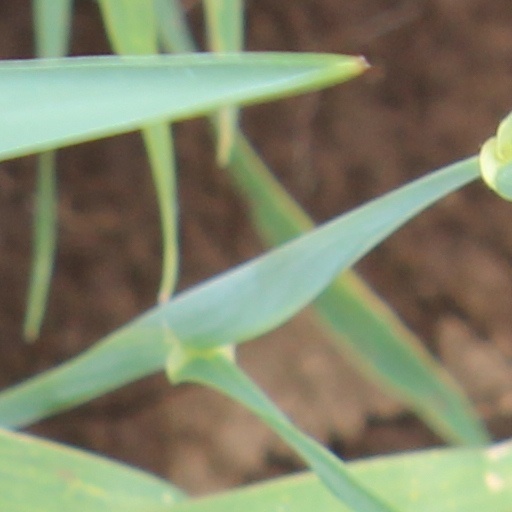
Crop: wheat